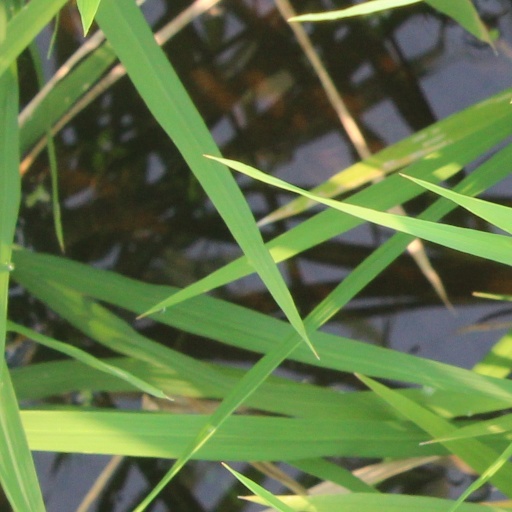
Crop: rice